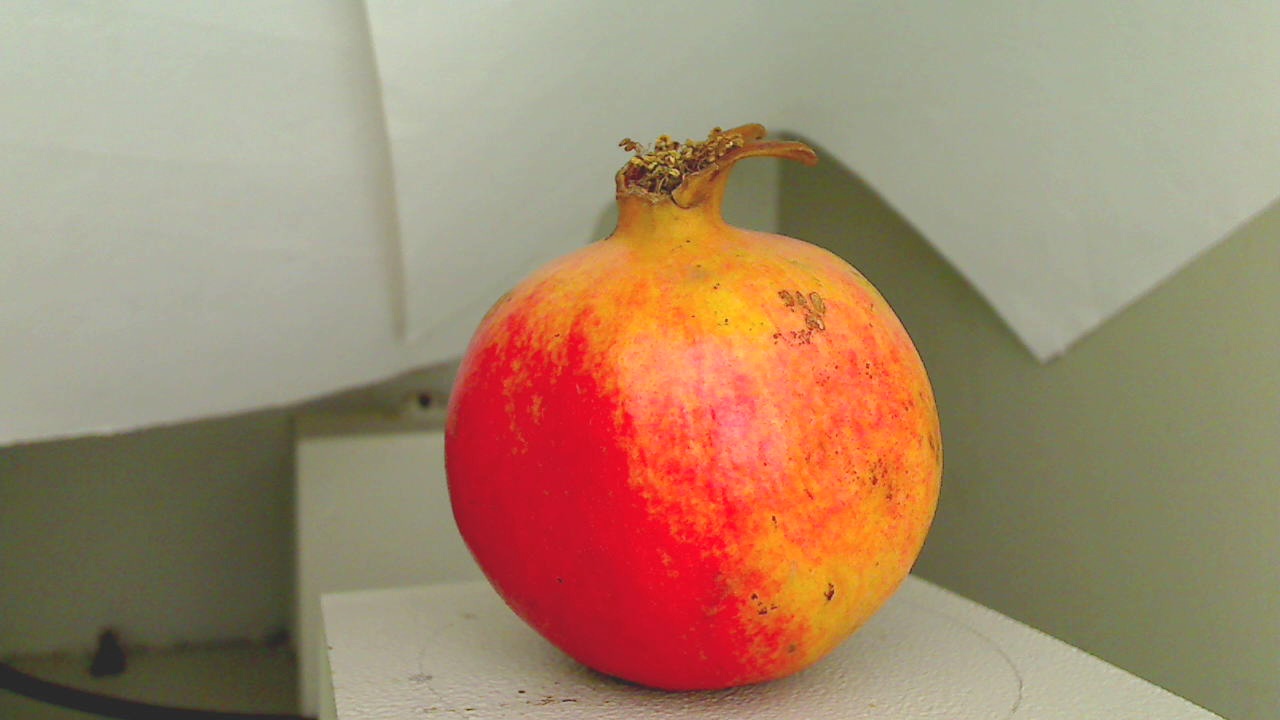
Grade: grade-3
Quality: quality-1